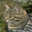
Label: cat